Swinburne University of Technology Sarawak Campus

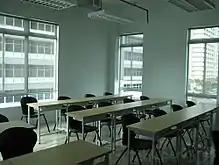
Tutorial rooms

As a result of close ties between Sarawak and Australia, the Swinburne University of Technology of Melbourne, Australia was identified by the State Government as a viable partner in assisting the state's educational needs. Following the long-term strategy by Swinburne Australia, and the approval of the then Minister of Education of Malaysia, Najib Tun Razak in 1999,